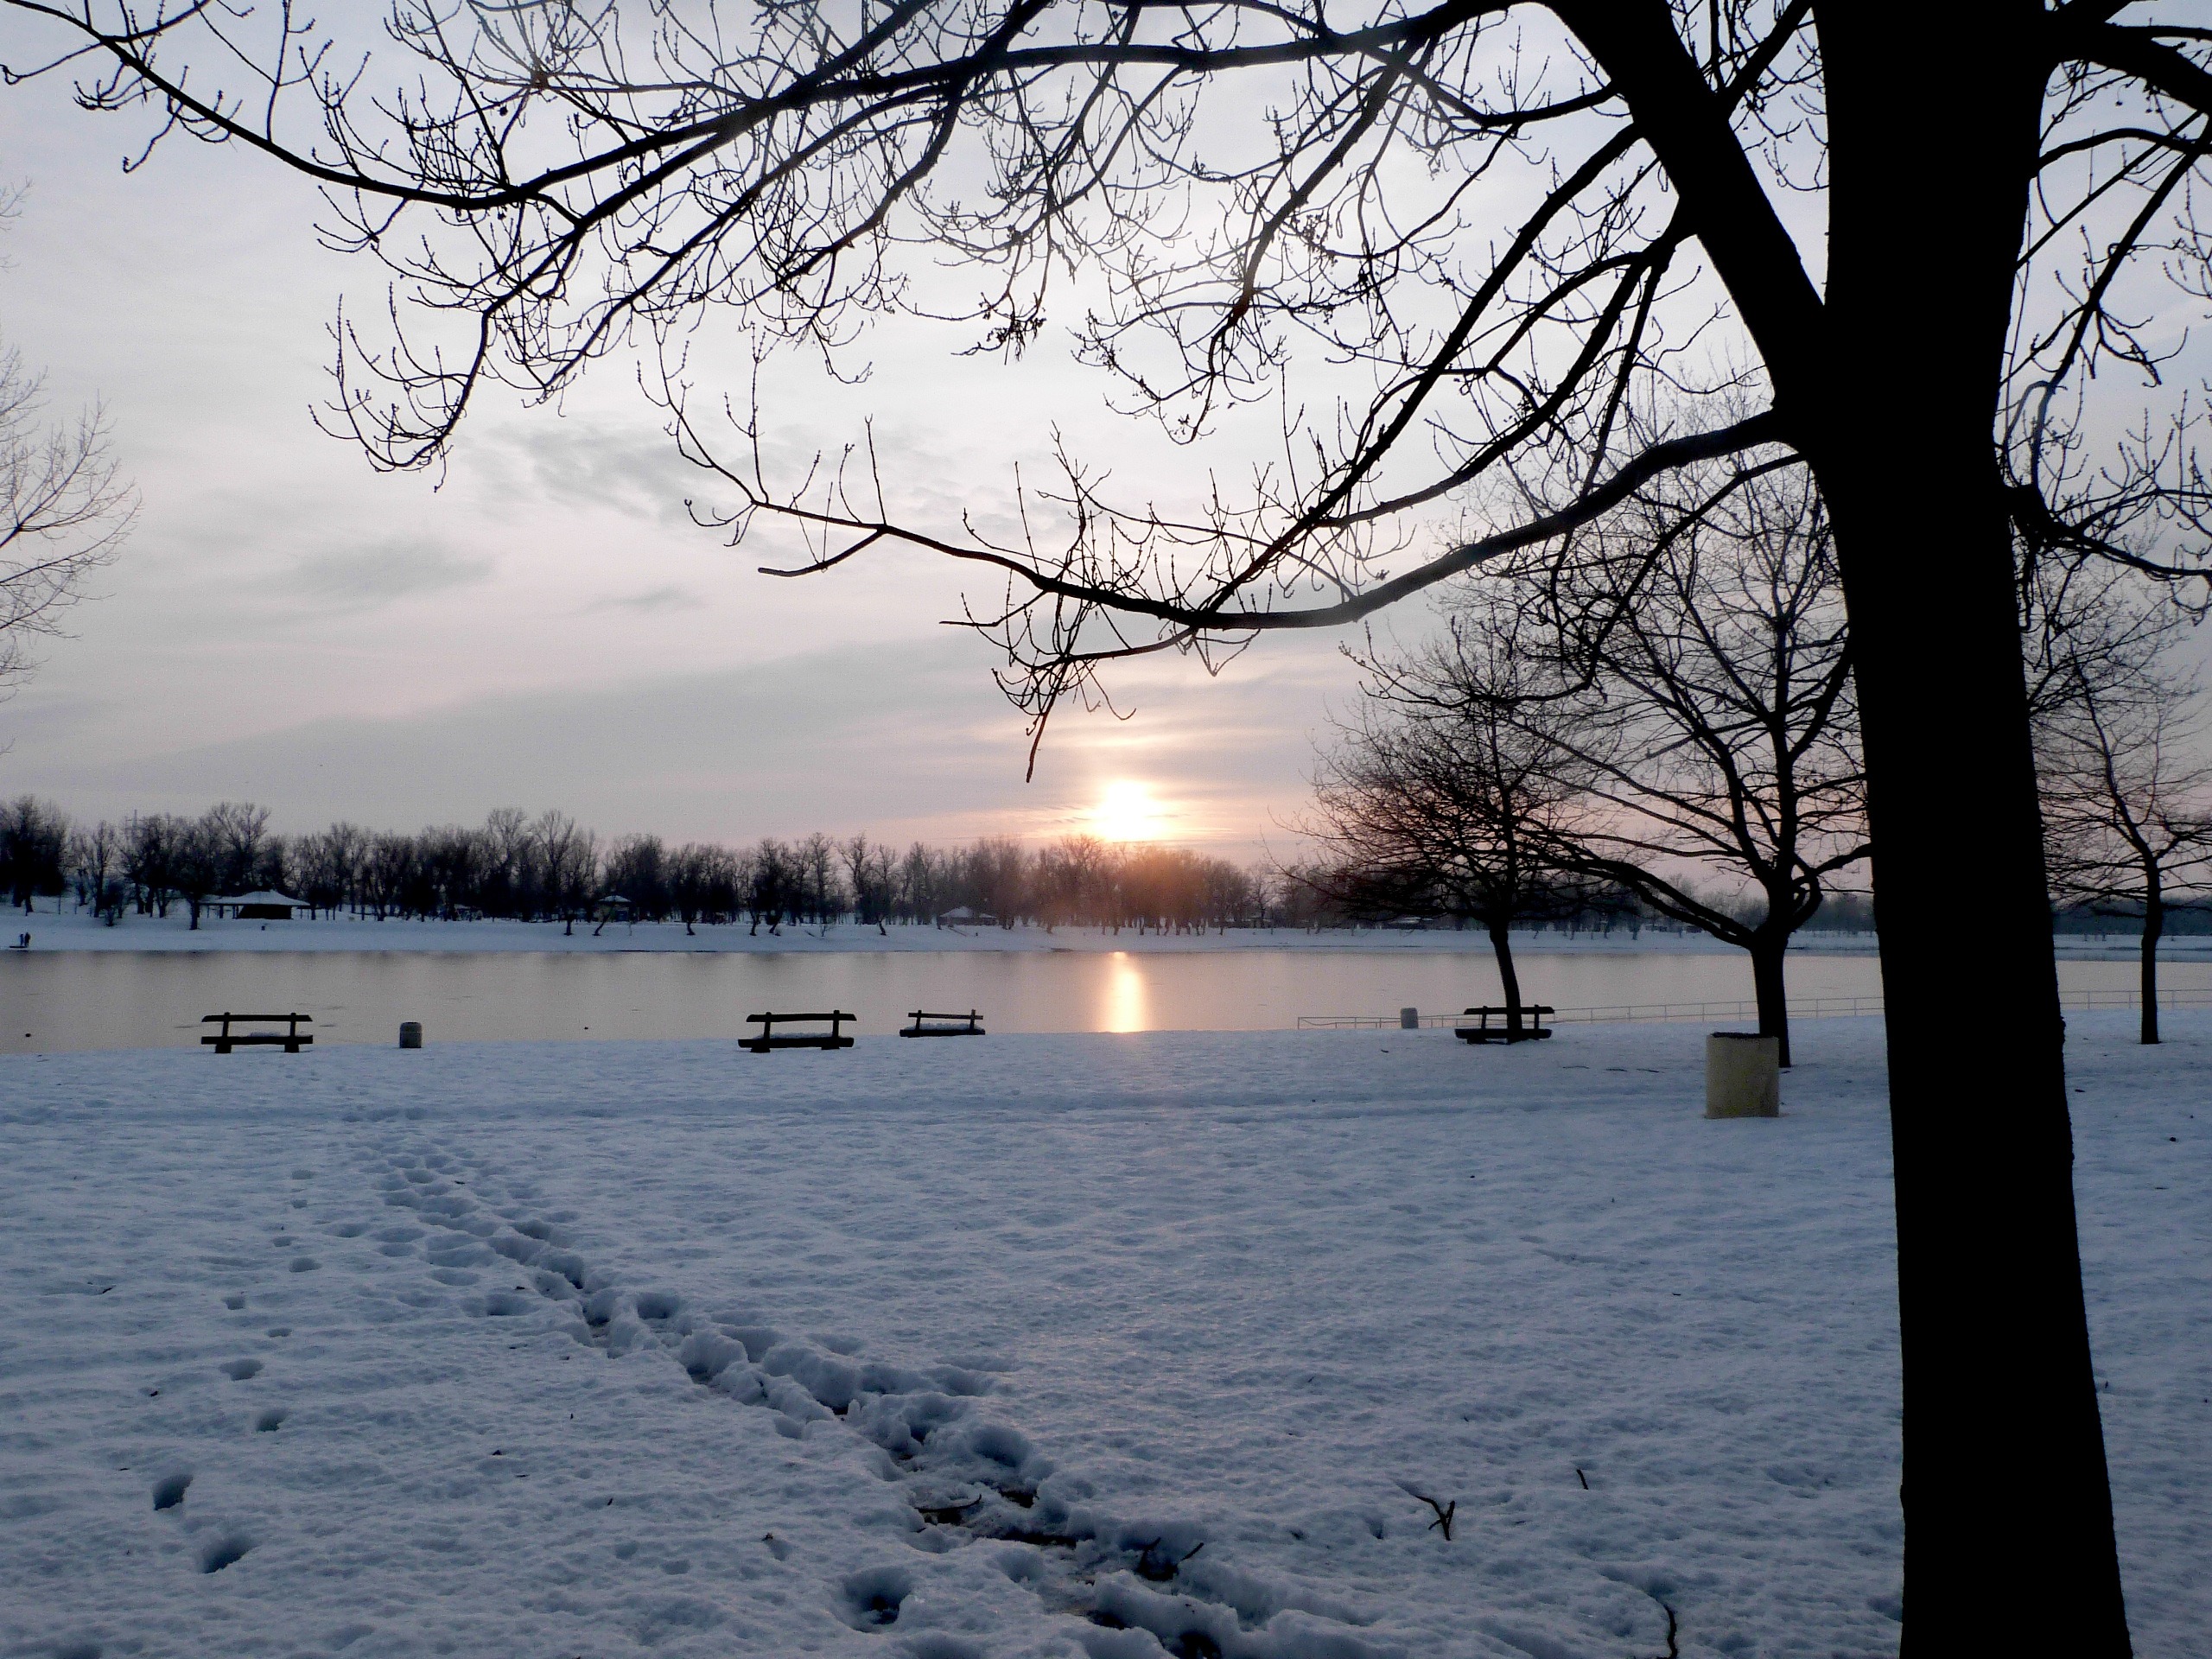
landscape, tree, water, horizon, branch, snow, cold, winter, plant, sunset, countryside, sunlight, morning, lake, frost, dawn, river, dusk, pond, environment, ice, evening, rural, reflection, tranquil, weather, calm, snowy, freeze, frozen, season, snowfall, outdoors, north, cool, icy, snowstorm, scene, blizzard, wonderland, magic, purity, frosty, freezing, atmospheric phenomenon, woody plant